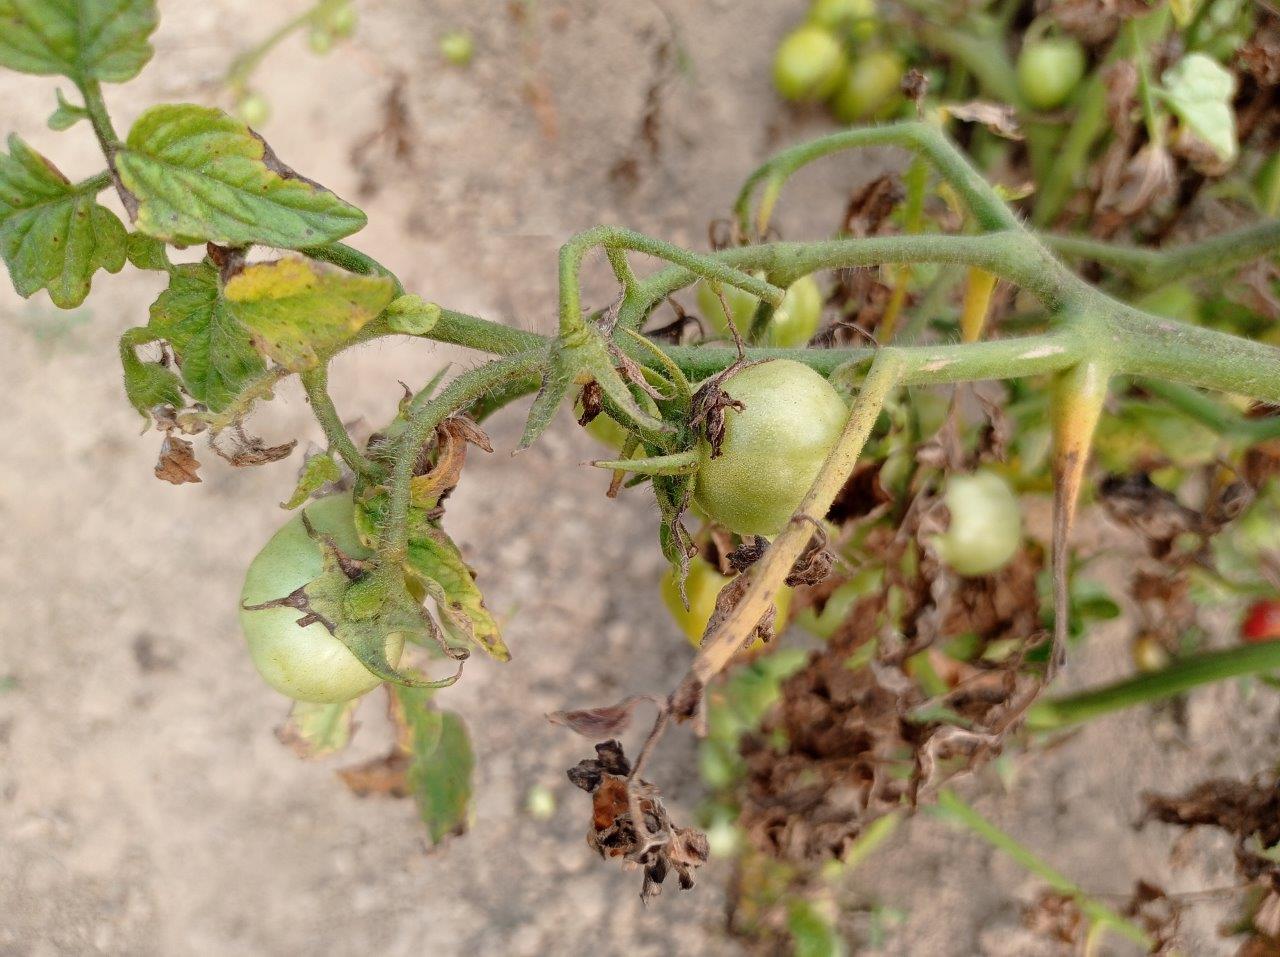
Maturity: Immature